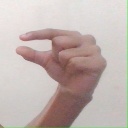
अक्षर: ग